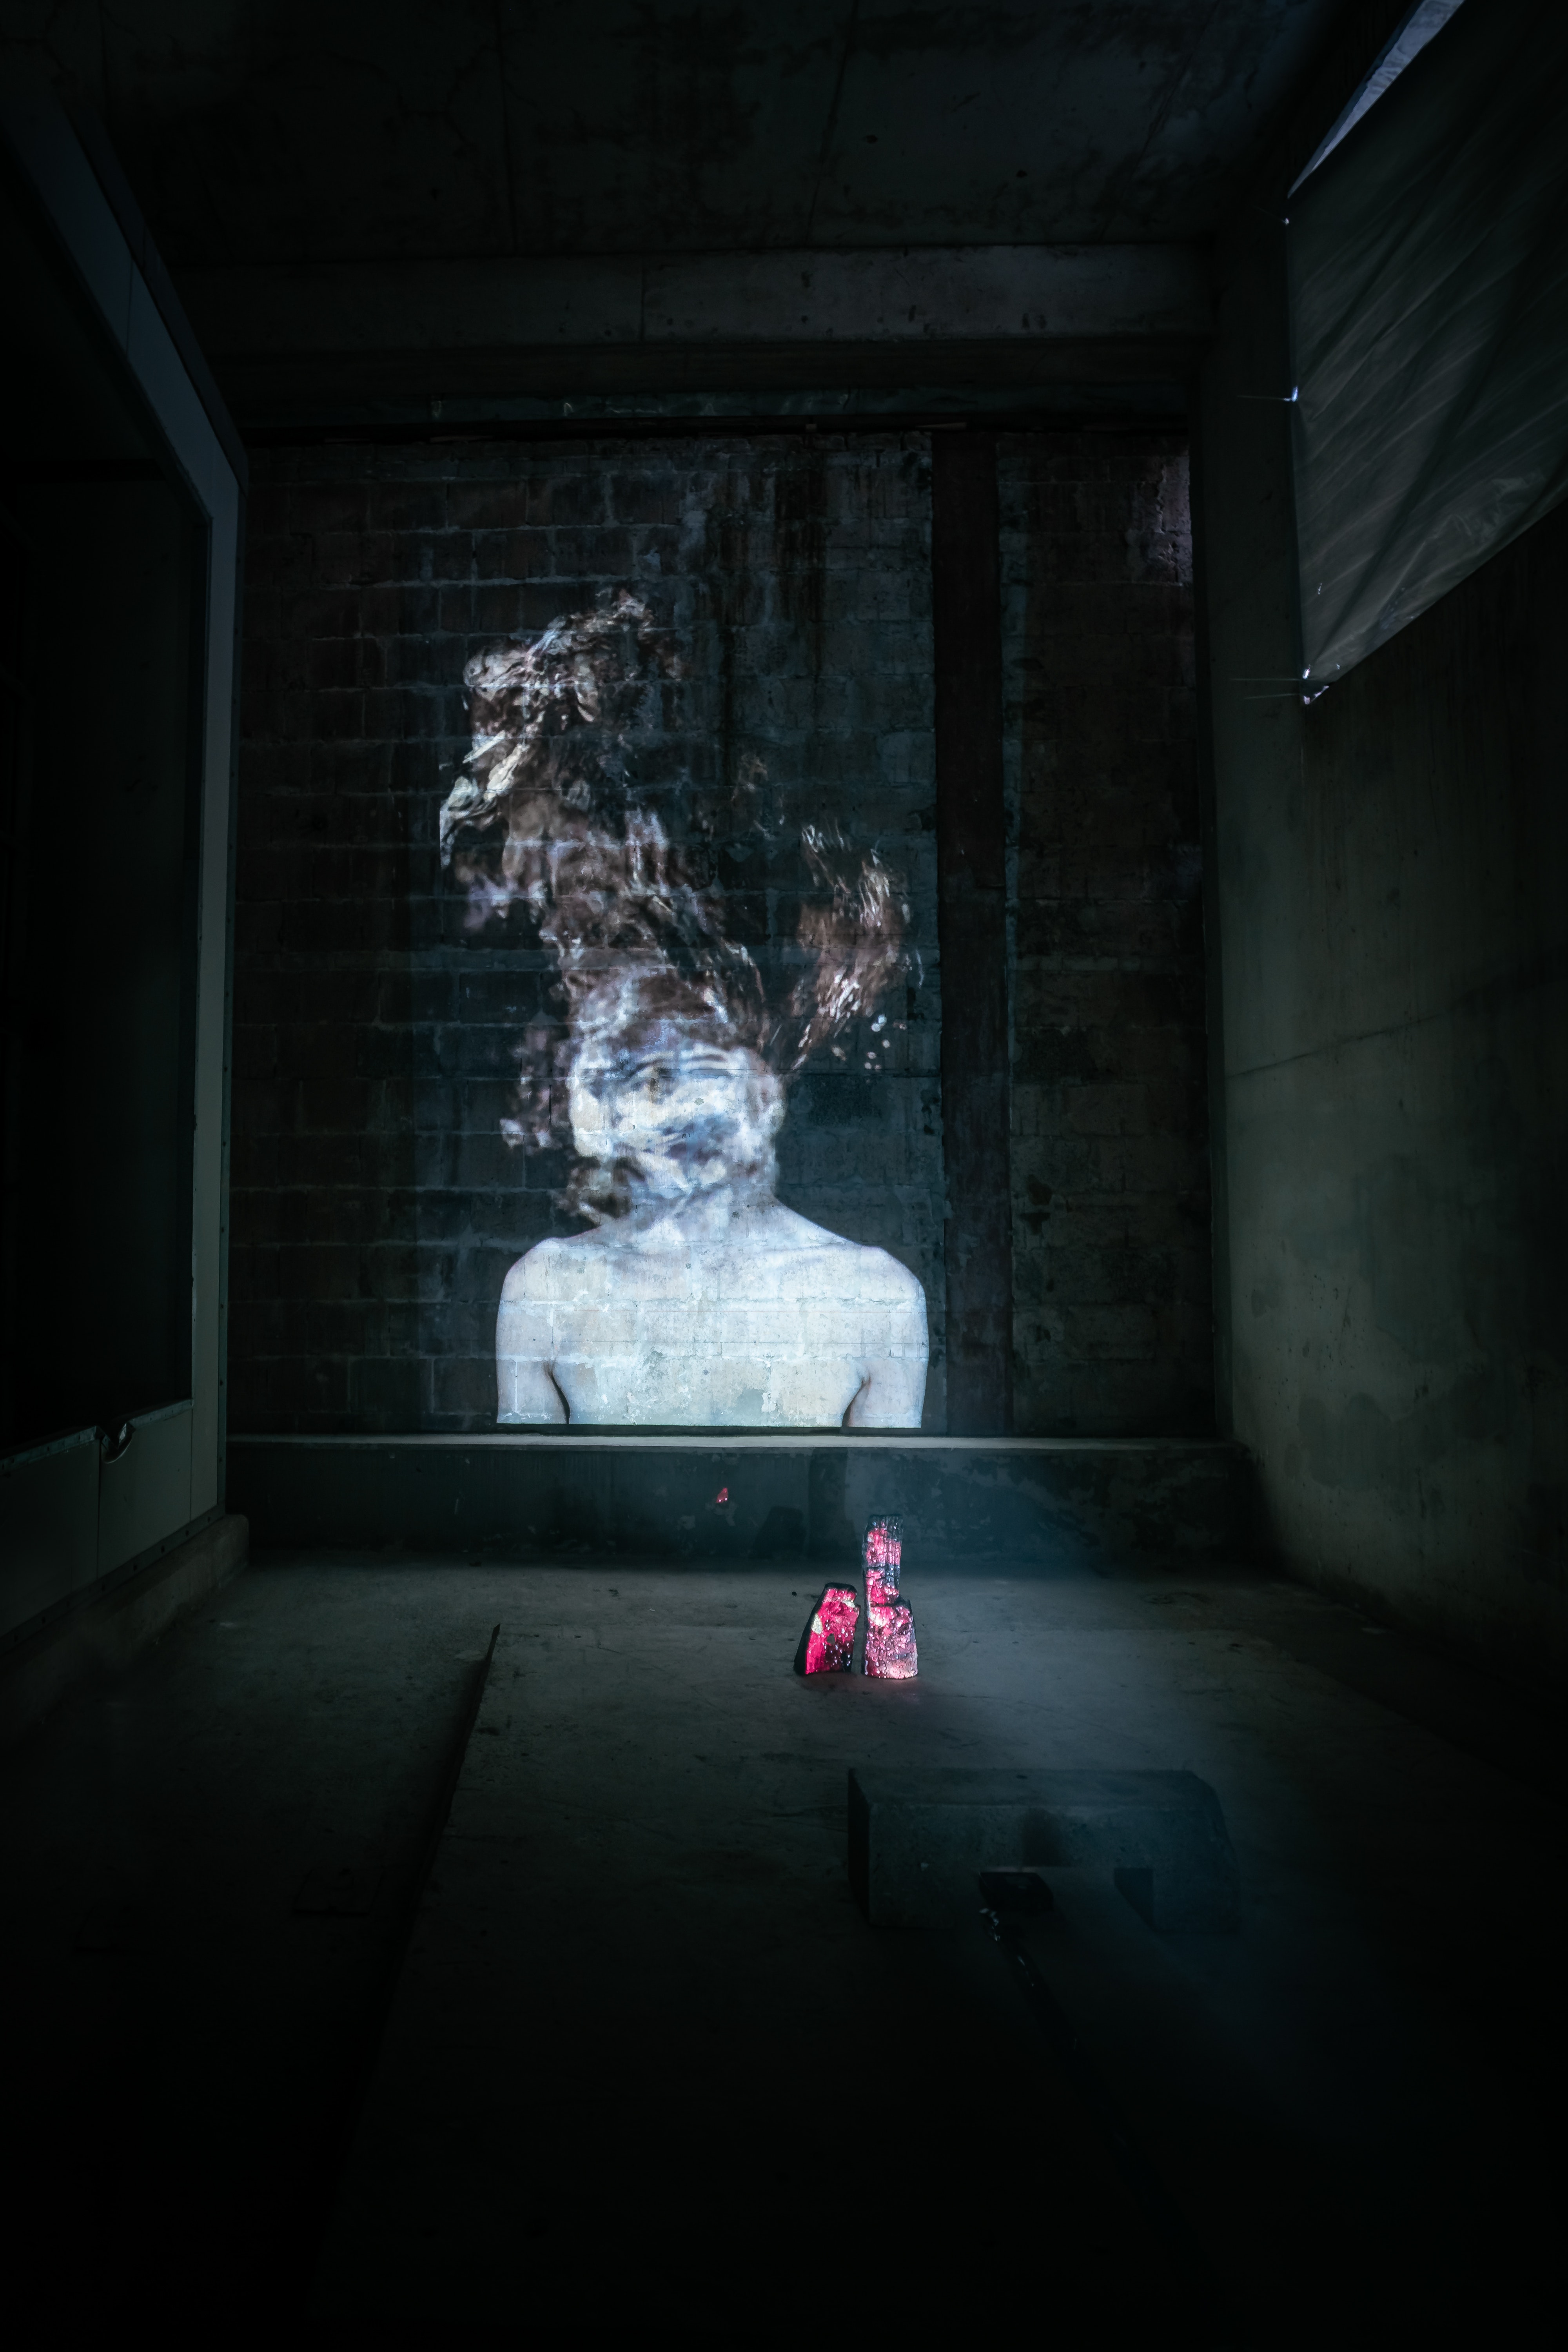
darkness, light, room, night, tree, window, photography, house, Digital compositing, plant, visual arts, Tints and shades